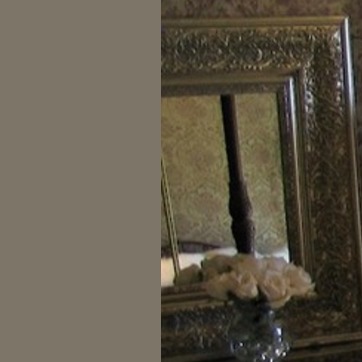
Material: mirror